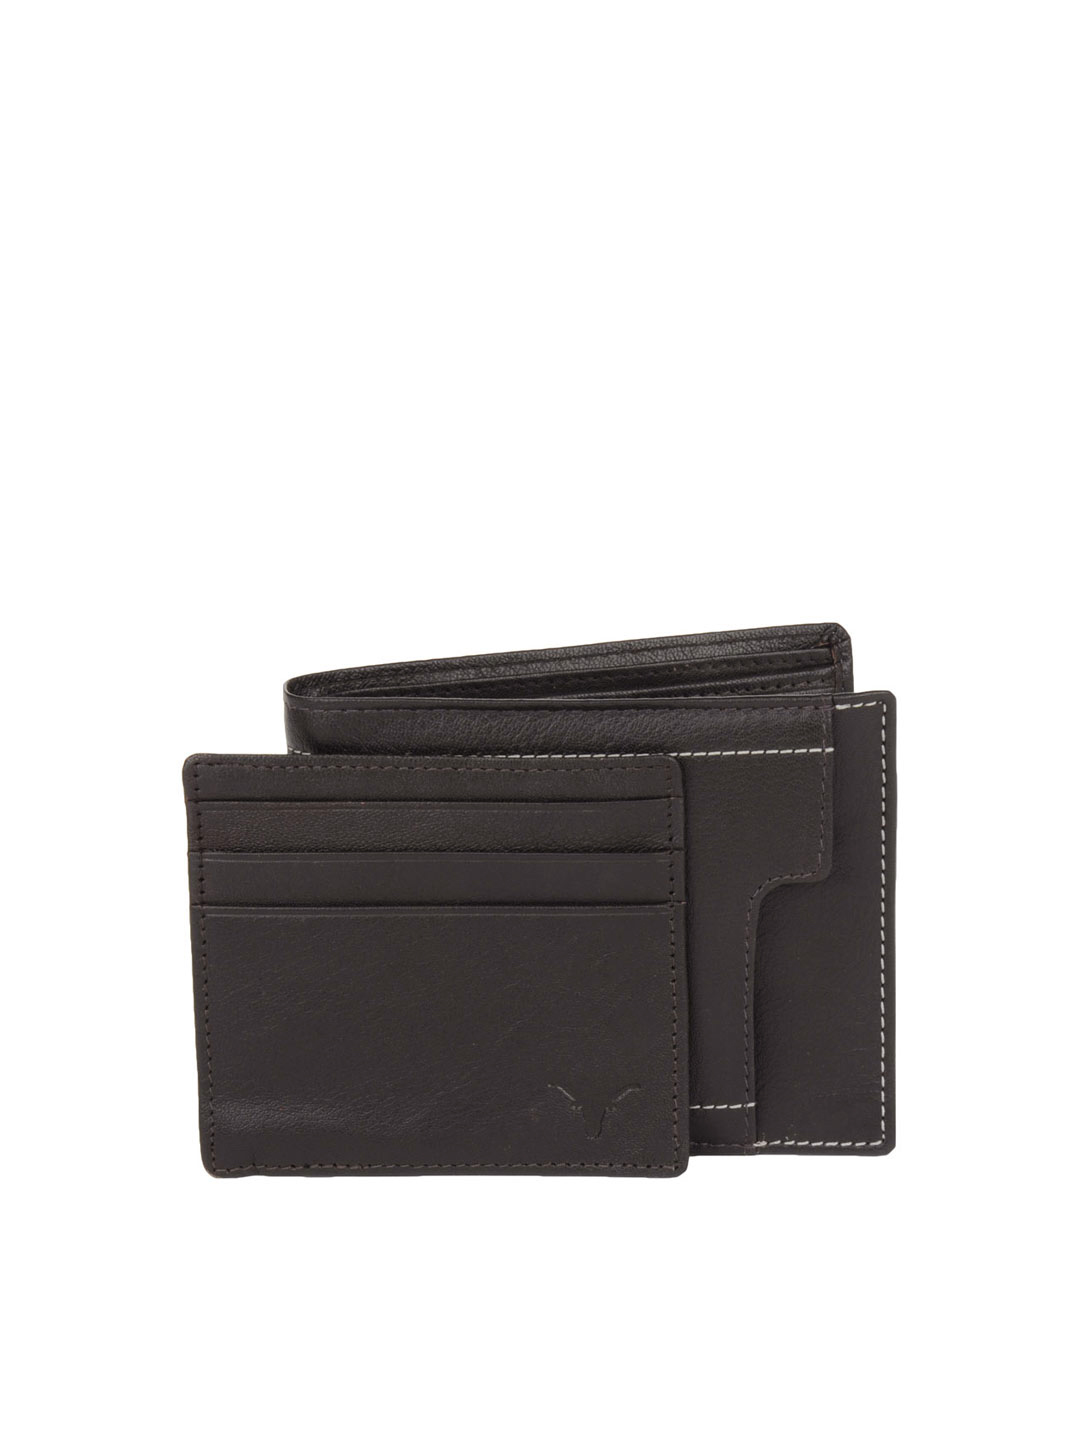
Hidekraft Men Dark Brown Wallet
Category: Accessories / Wallets / Wallets
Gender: Men
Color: Brown
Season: Summer 2012
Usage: Casual